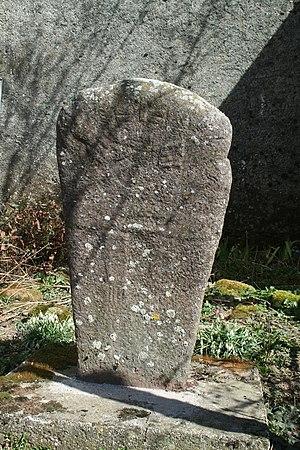
Lacaune (Tarn) - Statue-Menhir de Haute Vergne.
Cet article recense les statues-menhirs de France.
Les mégalithes du Tarn sont relativement nombreux et diversifiés. Ils relèvent essentiellement du Néolithique final.